John de Sohn

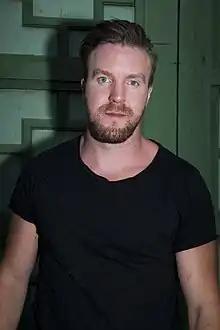
John De Sohn

Björn Johnsson, better known by his stage name John De Sohn, is a Swedish DJ and music producer well known for his dance music with very strong pop crossover. He is signed to the Sony Music label.